Merthyr Tydfil County Borough

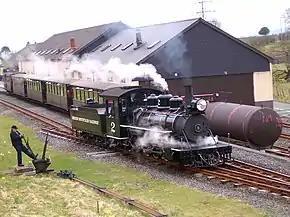
Brecon Mountain Railway at Pant, in the north of Merthyr Tydfil County Borough

Merthyr Tydfil's Central Library, which is in a prominent position in the centre of the town, is a Carnegie library.